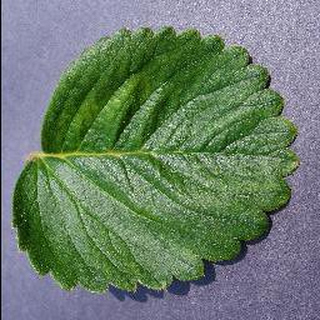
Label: healthy_strawberry